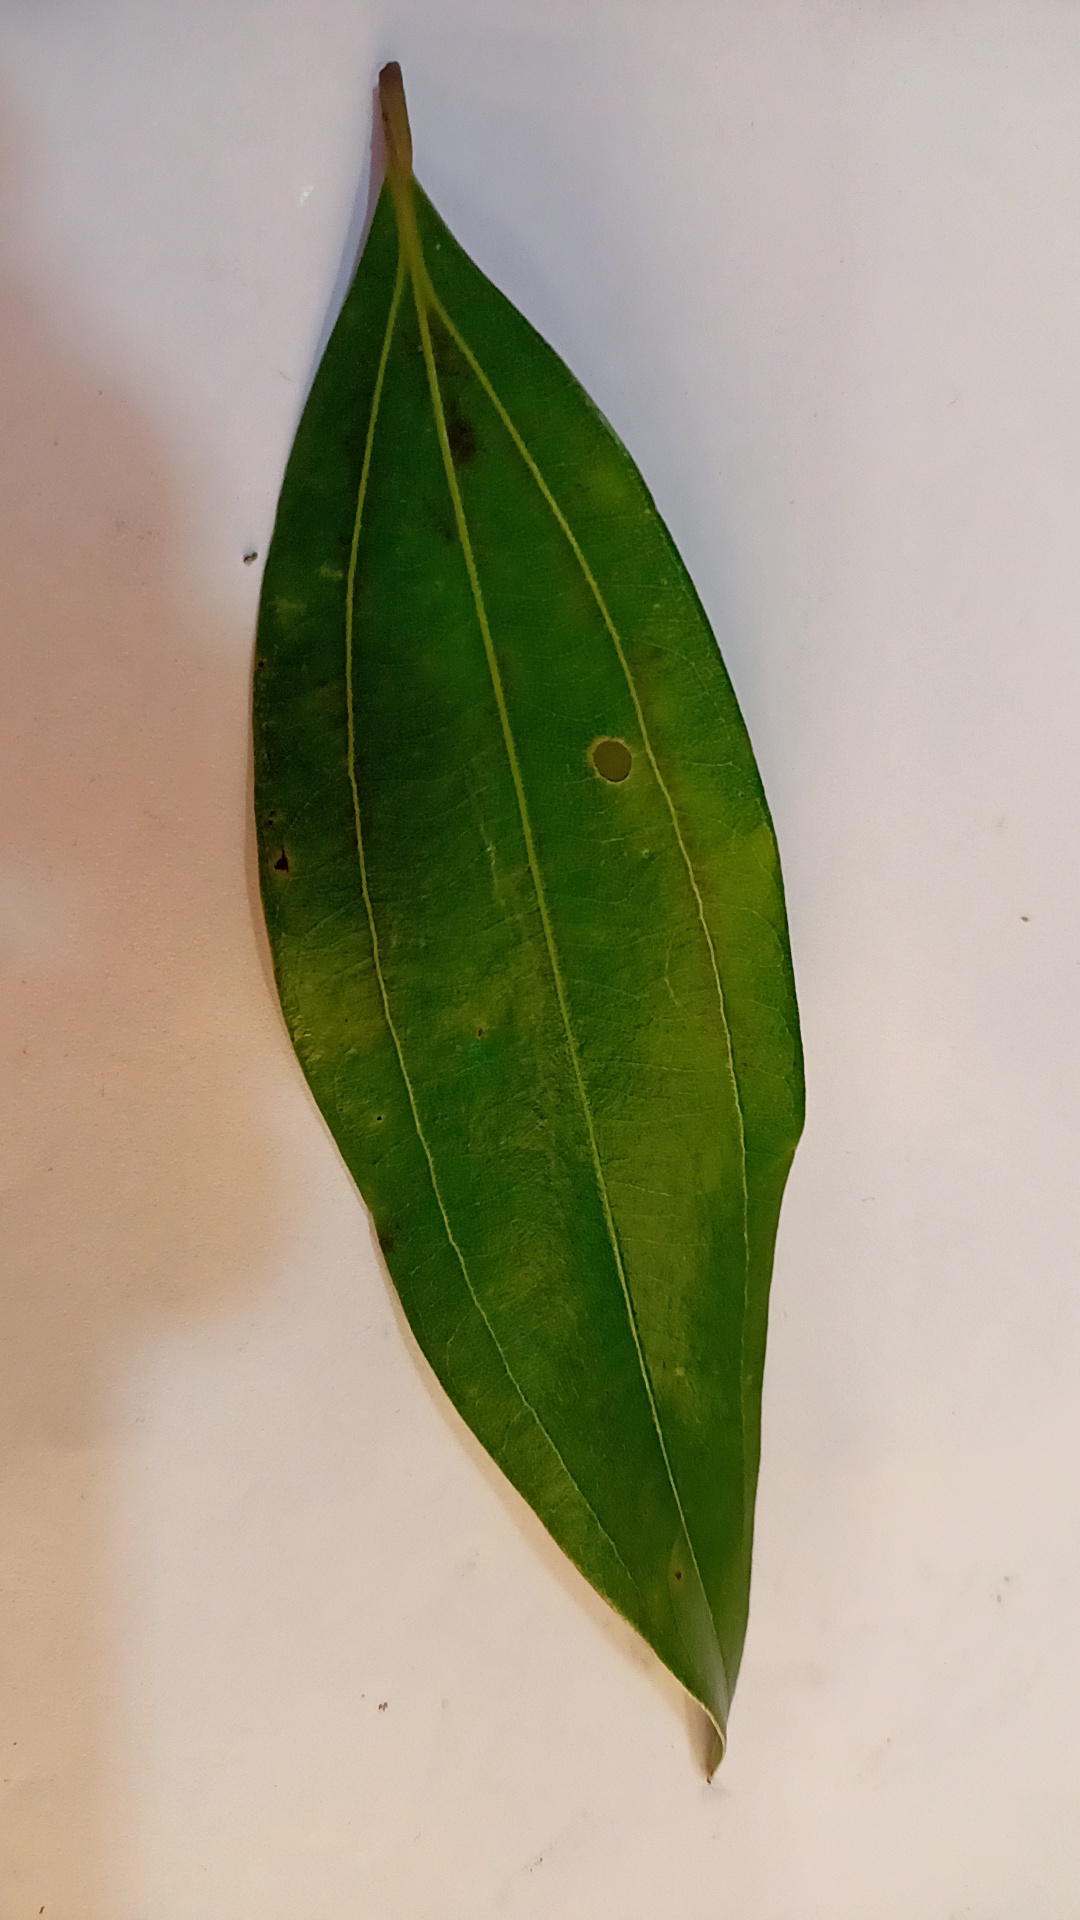
Label: Disease